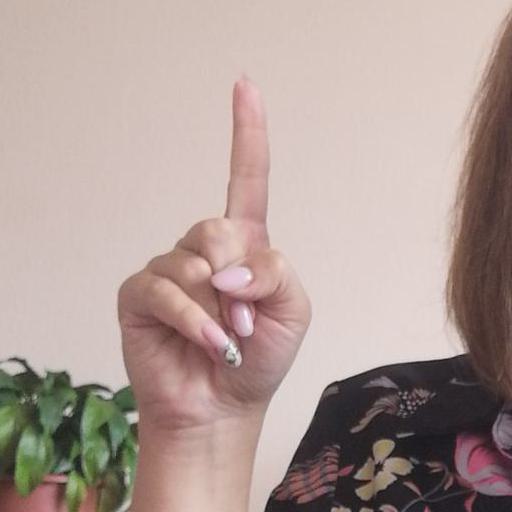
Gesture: one